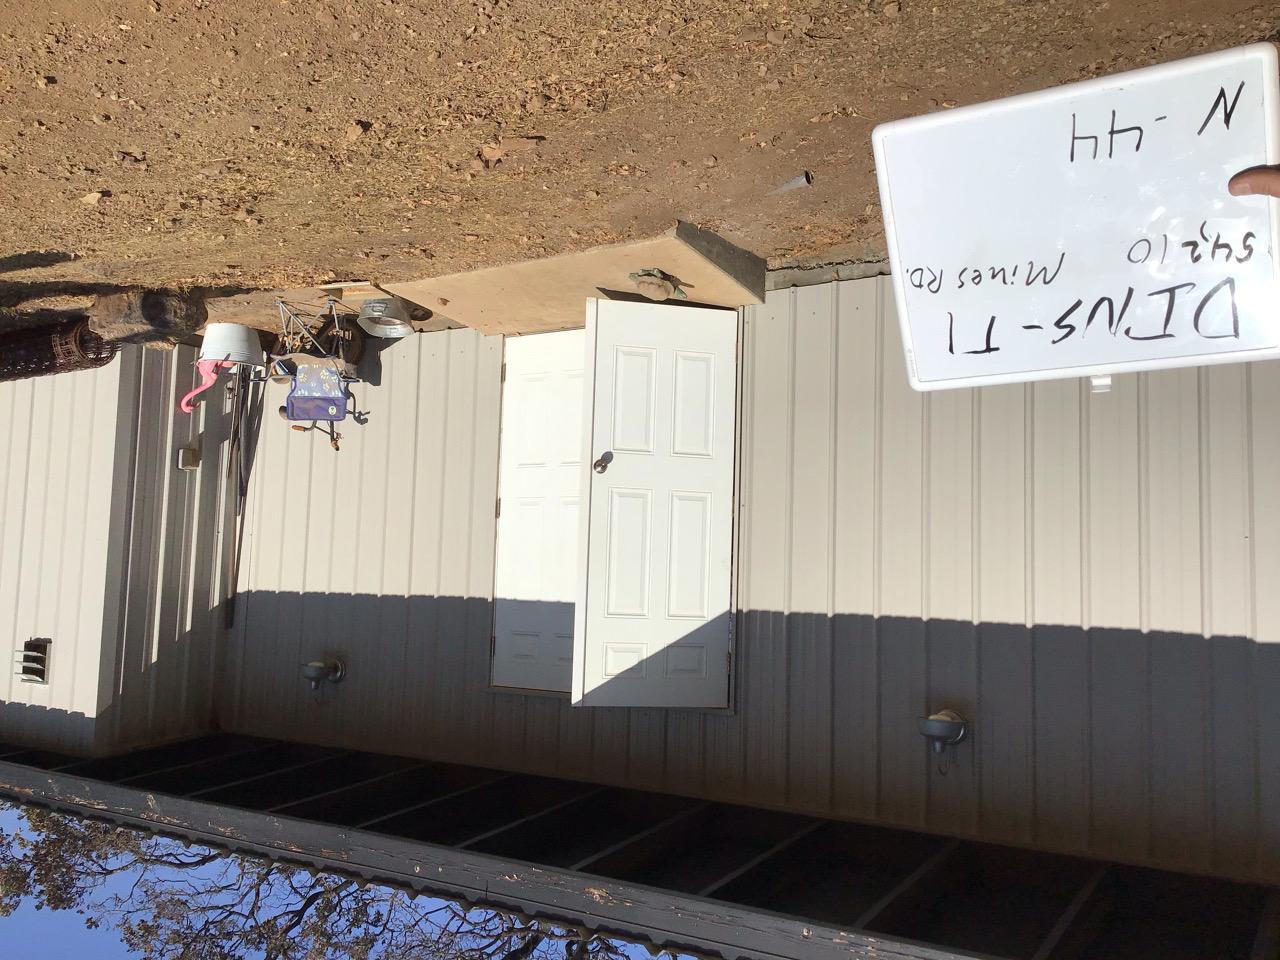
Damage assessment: affected